Perizonius

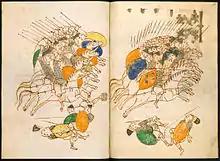
Manuscript from the Collection Perizonius (Leiden University Library, PER F 17)

Perizonius was a collector of rare books and manuscripts. To the Leiden University Library he bequeathed 134 manuscripts, one painting, many printed books and a legacy to buy new books. The manuscripts are kept separate as the Collection Perizonius in the library. One of the famous manuscripts in the Perizonius collection is a manuscript, probably from the Abbey of Saint Gall dating from the 10th century. It includes "1 Maccabees" and the fourth book of "Epitoma Rei Militaris" by Vegetius. The manuscript includes many richly decorated pages depicting the historic invasion of Germany by the Hungarians. The digital version of MS PER F 17 is available on Leiden's Digital Collections.